National Congress Party of Afghanistan

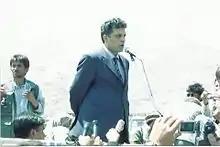
Abdul Latif Pedram, leader of the party

The National Congress Party of Afghanistan ( "Hezb-e Kongra-ye Millī-ye Afghānistān") is a liberal, secular and anti-Pashtun nationalist political party in Afghanistan. The party was formed in 2004 and, is the only major opposition party that is not linked to an armed group. The leader of this party is Latīf Pedrām who was an opponent of the communist, Islamist and Taliban regimes. Pedram is also a critic of Hamid Karzai's government. As the party leader, Pedram, was a candidate in Afghanistan's 2004 presidential election and received the fifth most votes. Unlike other political parties in Afghanistan, the National Congress of Afghanistan has remained firm and united. Latīf Pedrām is a strong supporter of secularism, federalism and decentralization in Afghanistan. He denounces corruption and strongly opposes Islamic fundamentalism. He advocates an independent, but decentralized Afghanistan, and believes that the country should be divided into autonomous regions under the control of regional capitals.